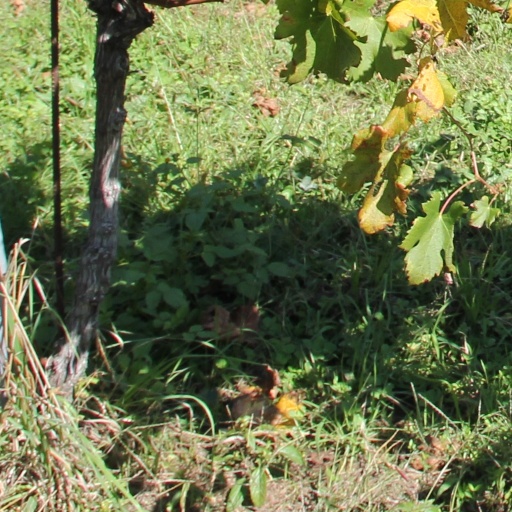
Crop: grape